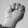
ASL letter: M